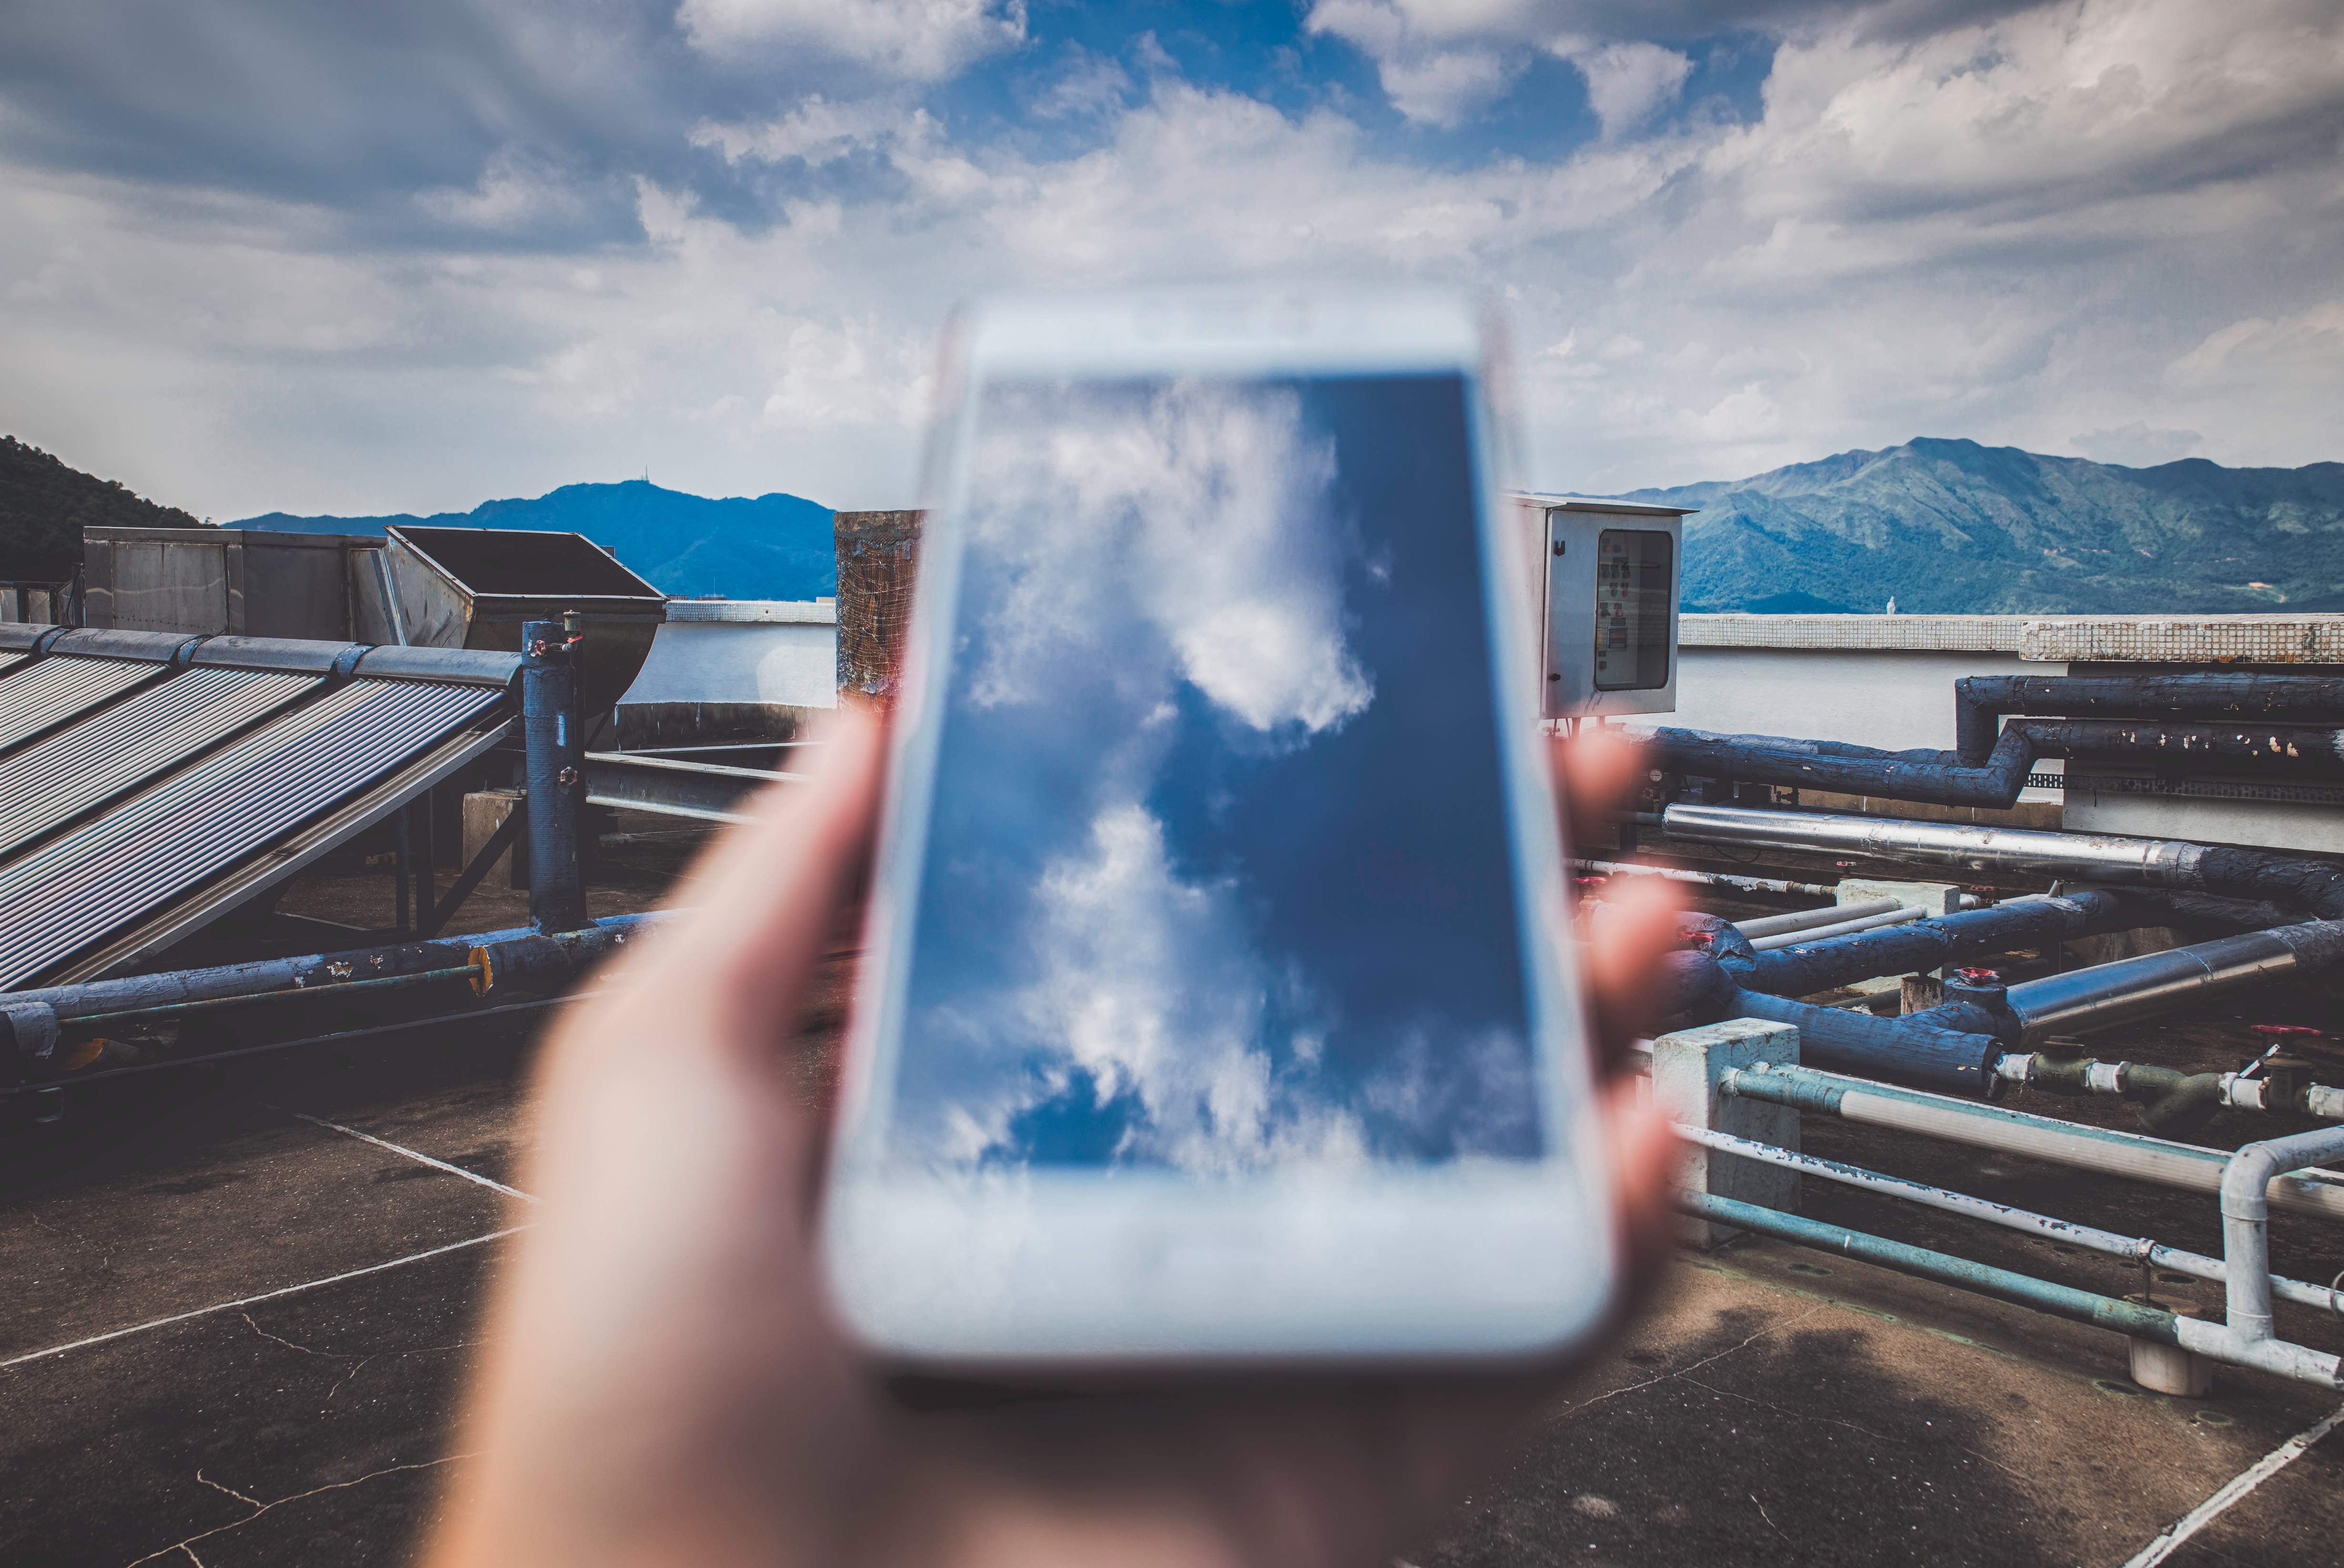
water, sky, reflection, color, blue, atmosphere of earth